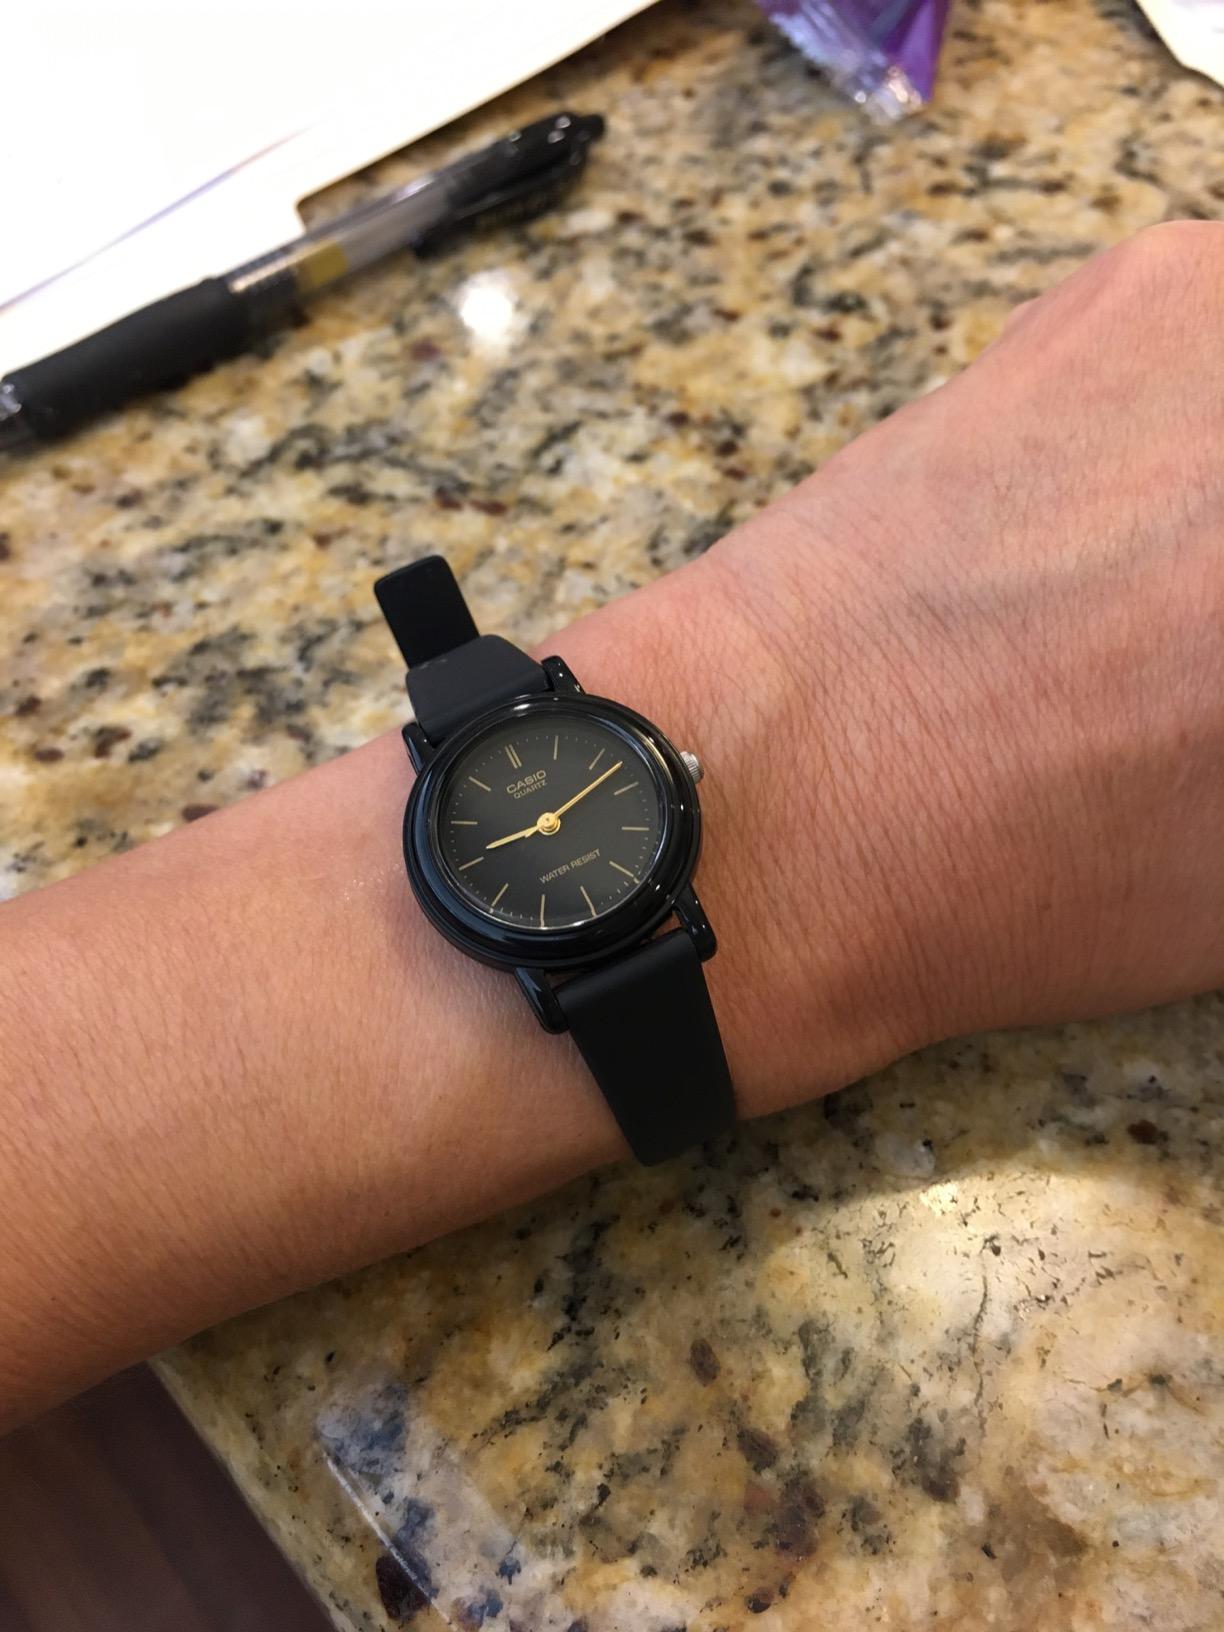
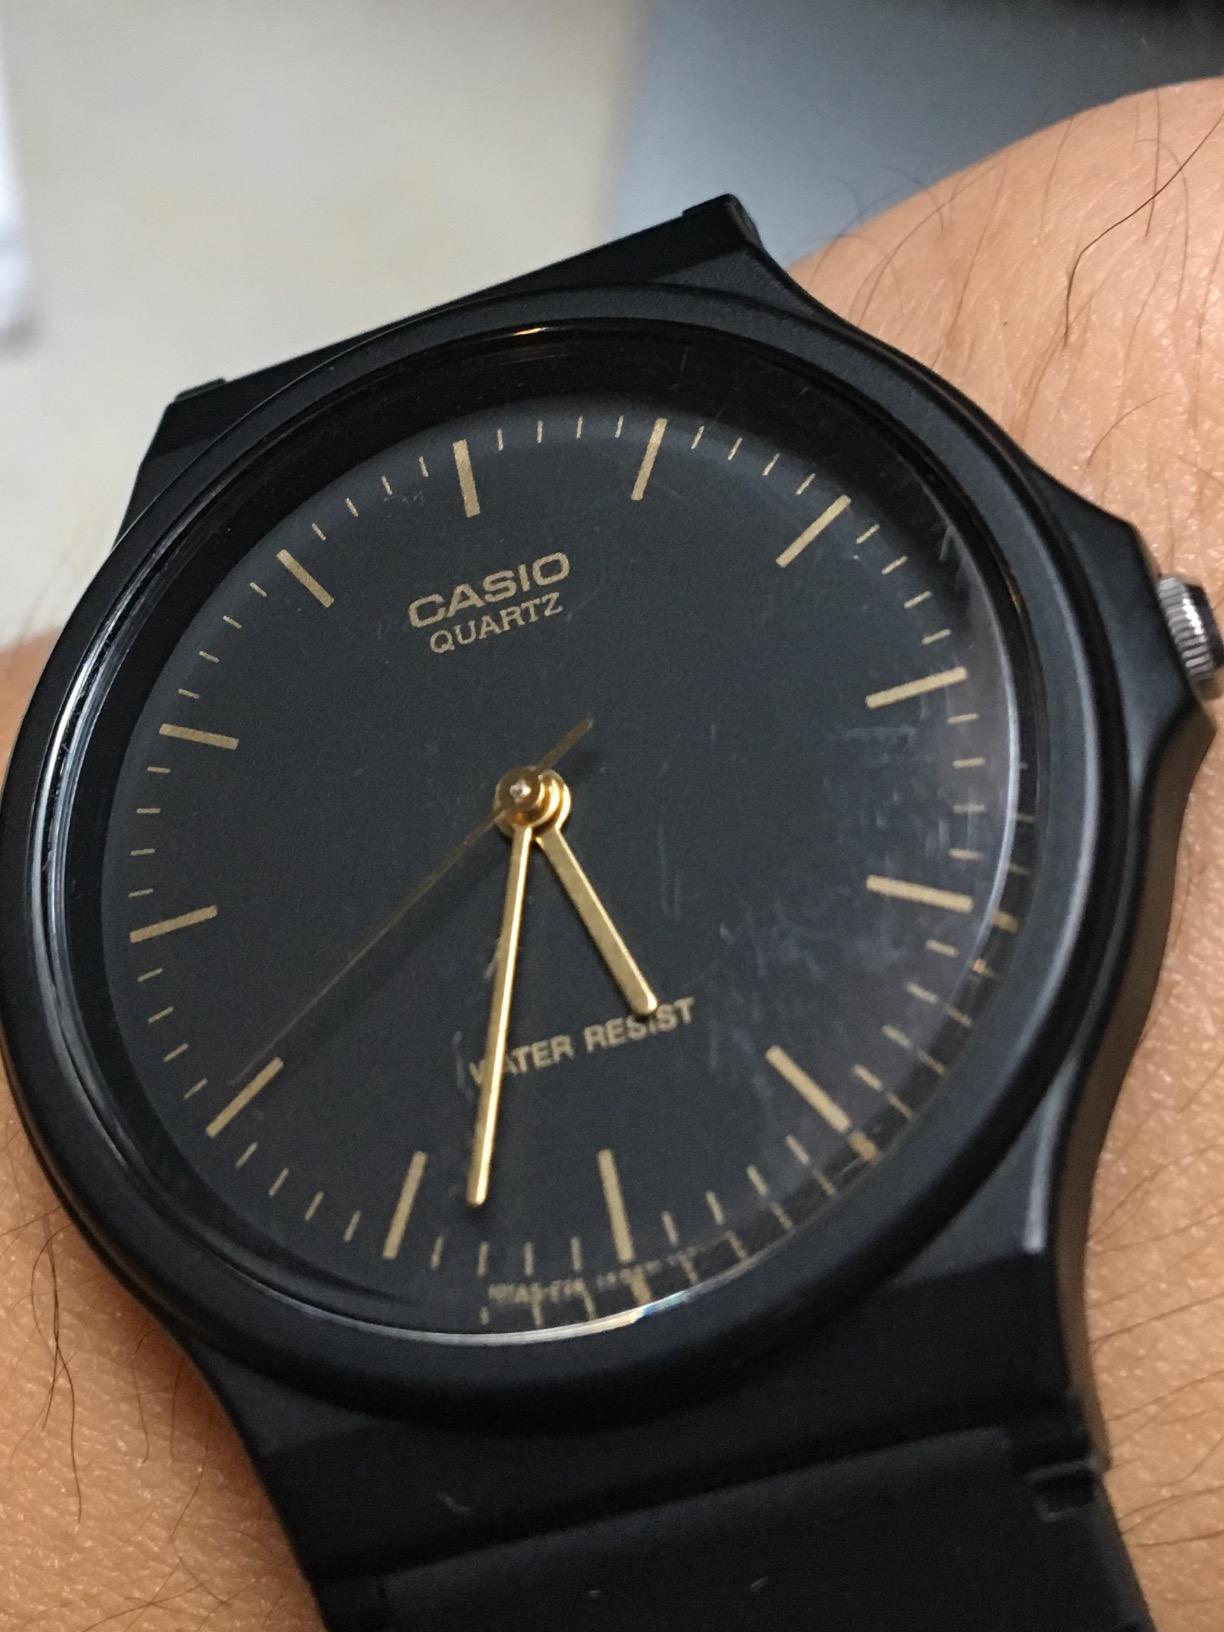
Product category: accessories_watch
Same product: no